Rallying

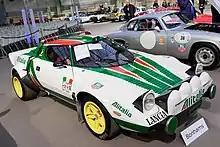
Group 4 Lancia Stratos HF helped Lancia win the World Rally Championship in 1974, 1975 and 1976.

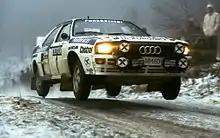
Audi Quattro A2

Auto manufacturers had entered cars in rallies, and in their forerunner and cousin events, from the very beginning. The 1894 Paris-Rouen race was mainly a competition between them, while the Thousand Mile Trial of 1900 had more trade than private entries. From the time that speed limits were introduced to the various nation's roads, rallies became mostly about reliability than speed. As a result rallies and trials became a great proving ground for any standard production vehicle, with no real need to purposely build a rally competition car until the special stage was introduced in the 1950s.